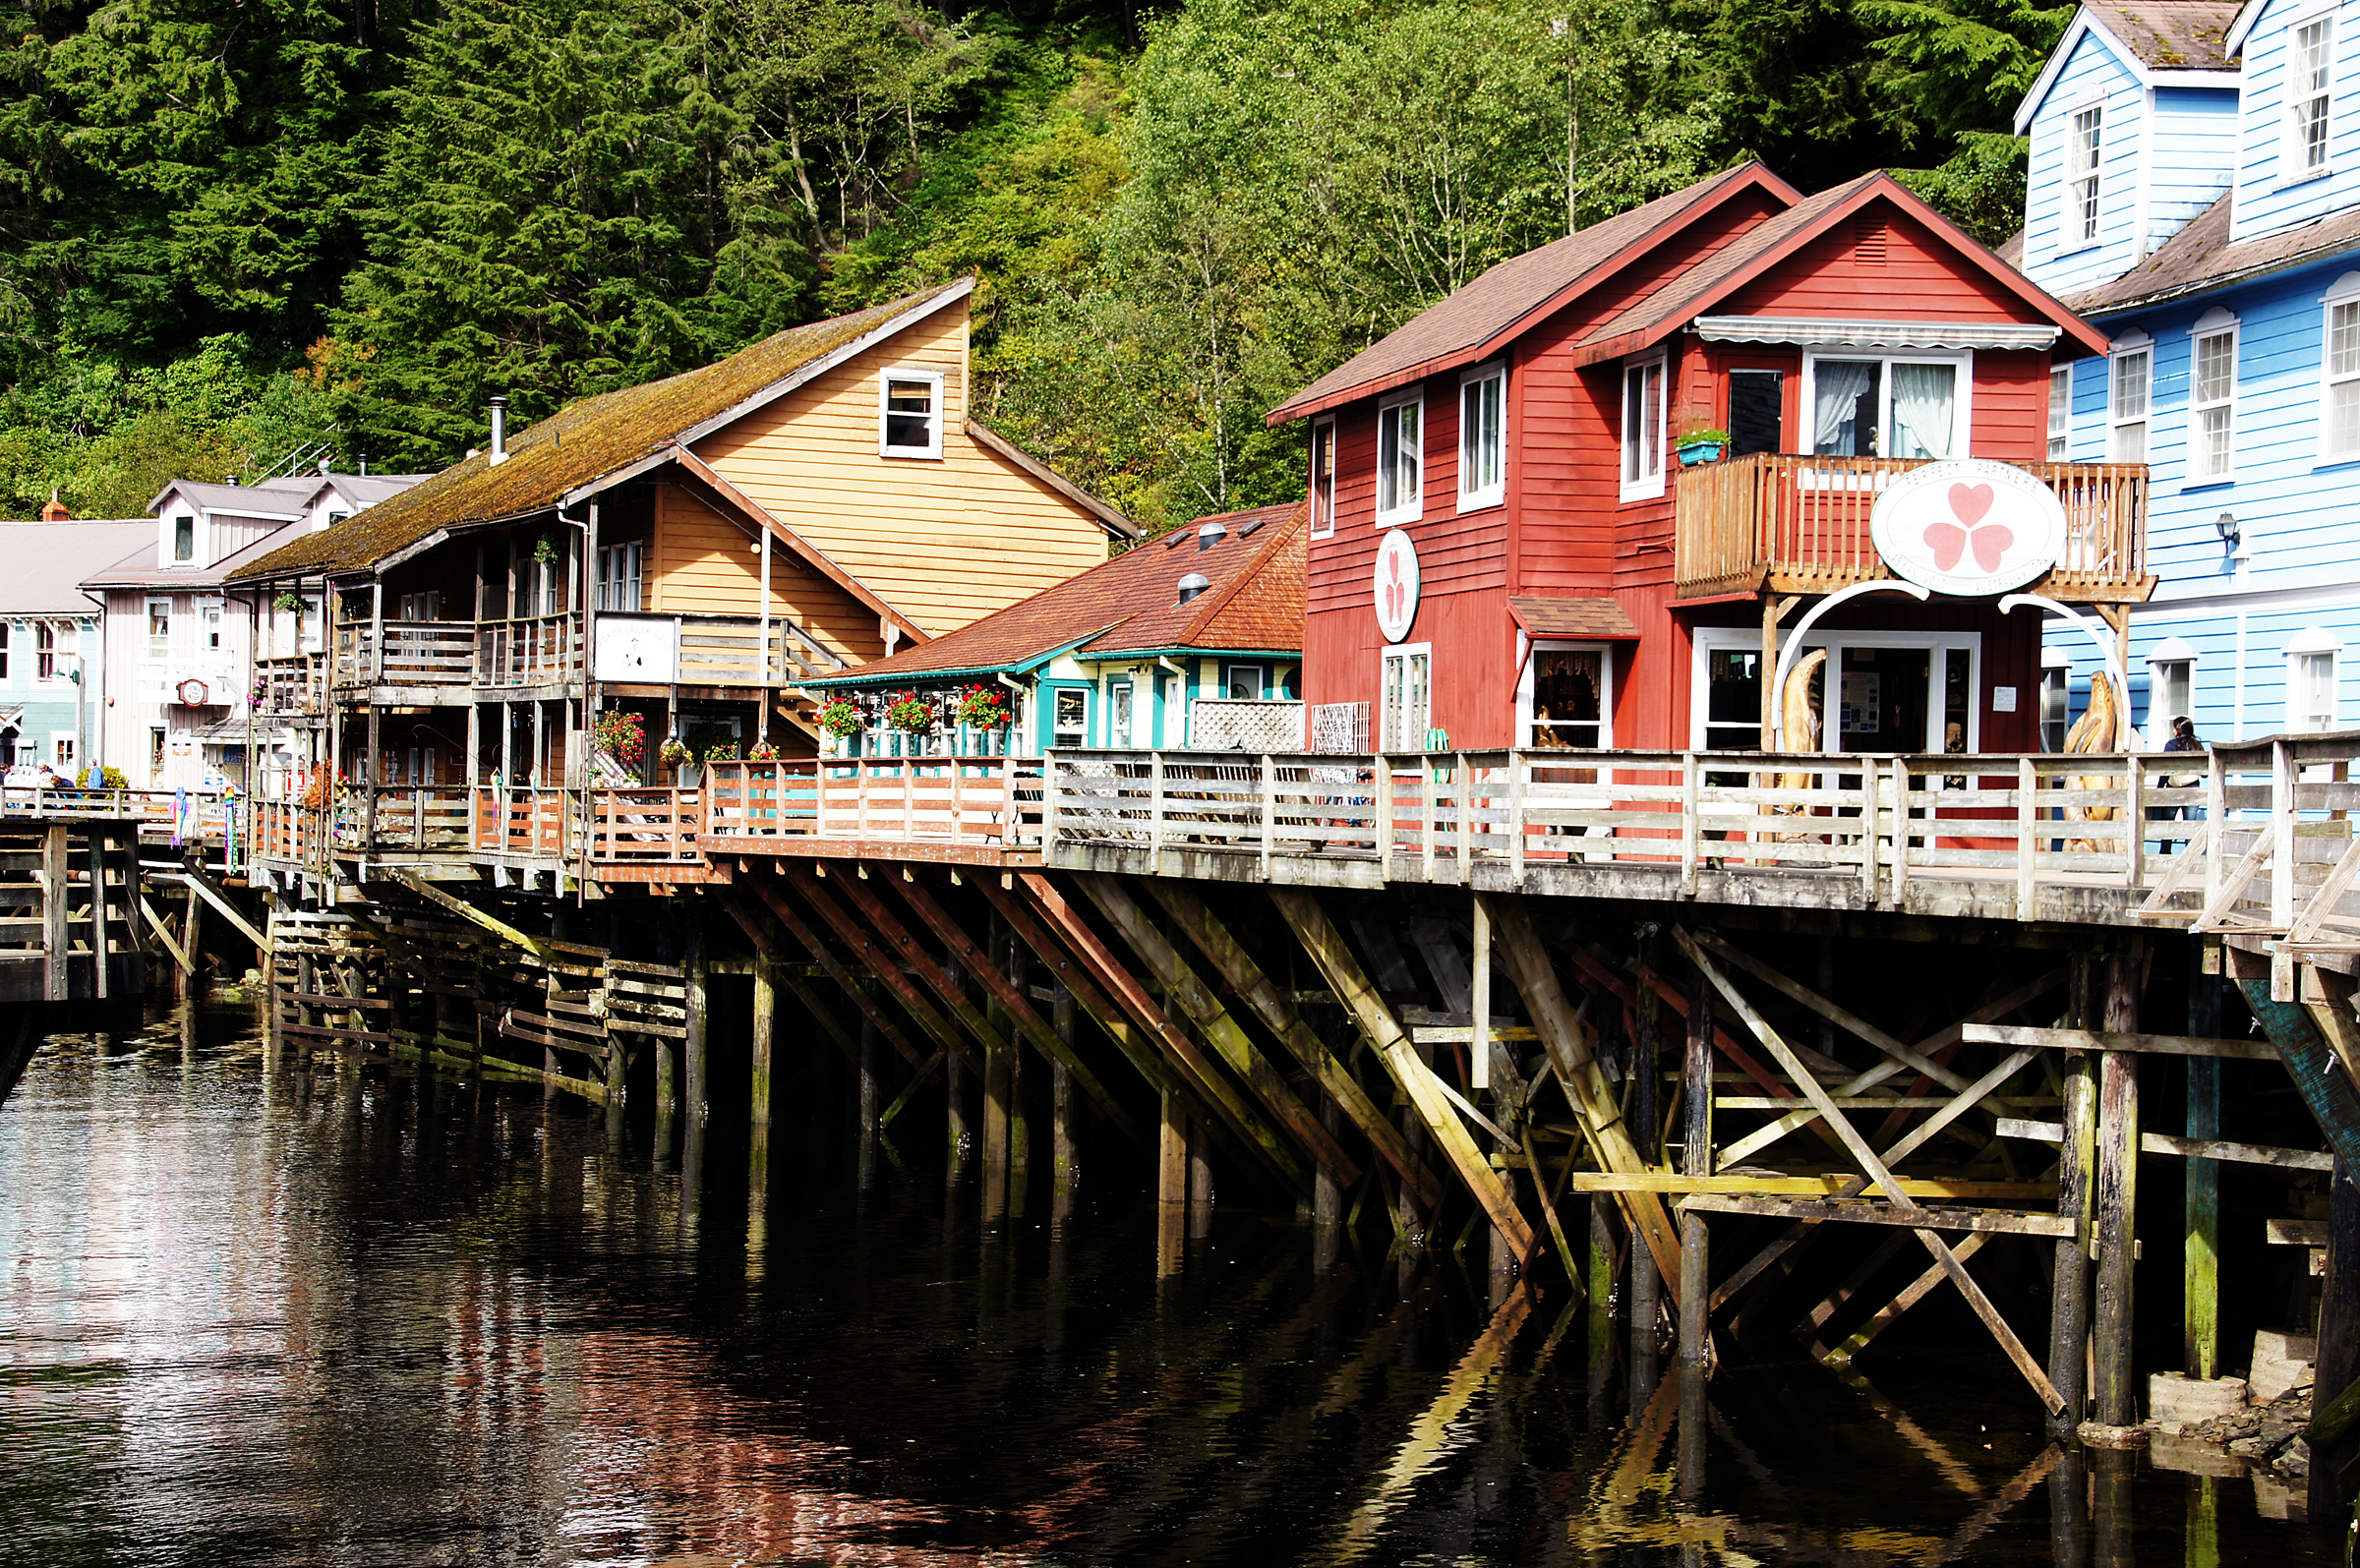
dock, house, town, river, village, boathouse, waterway, cruise, salmon, fishingboats, alaska, sonyalpha, ketchikan, totempoles